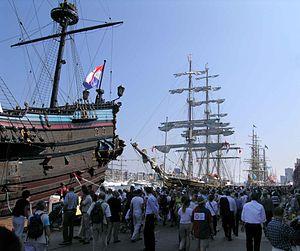
Amsterdam est la capitale des Pays-Bas, bien que le gouvernement ainsi que la plupart des institutions nationales siègent à La Haye. Sur la base des chiffres de l'année 2017, la commune d'Amsterdam compte plus de 850 000 habitants, appelés Amstellodamois, ce qui en fait la commune néerlandaise la plus peuplée. Elle est située au cœur de la région d'Amsterdam, regroupant environ 1 350 000 habitants. L'aire urbaine, qui rassemble plus de 2 400 000 résidents fait elle-même partie d'une conurbation appelée Randstad qui compte 7 100 000 habitants. La ville est la plus grande de Hollande-Septentrionale, mais n'est cependant pas le chef-lieu de la province, ce dernier étant Haarlem, situé à 19 kilomètres à l'ouest d'Amsterdam.